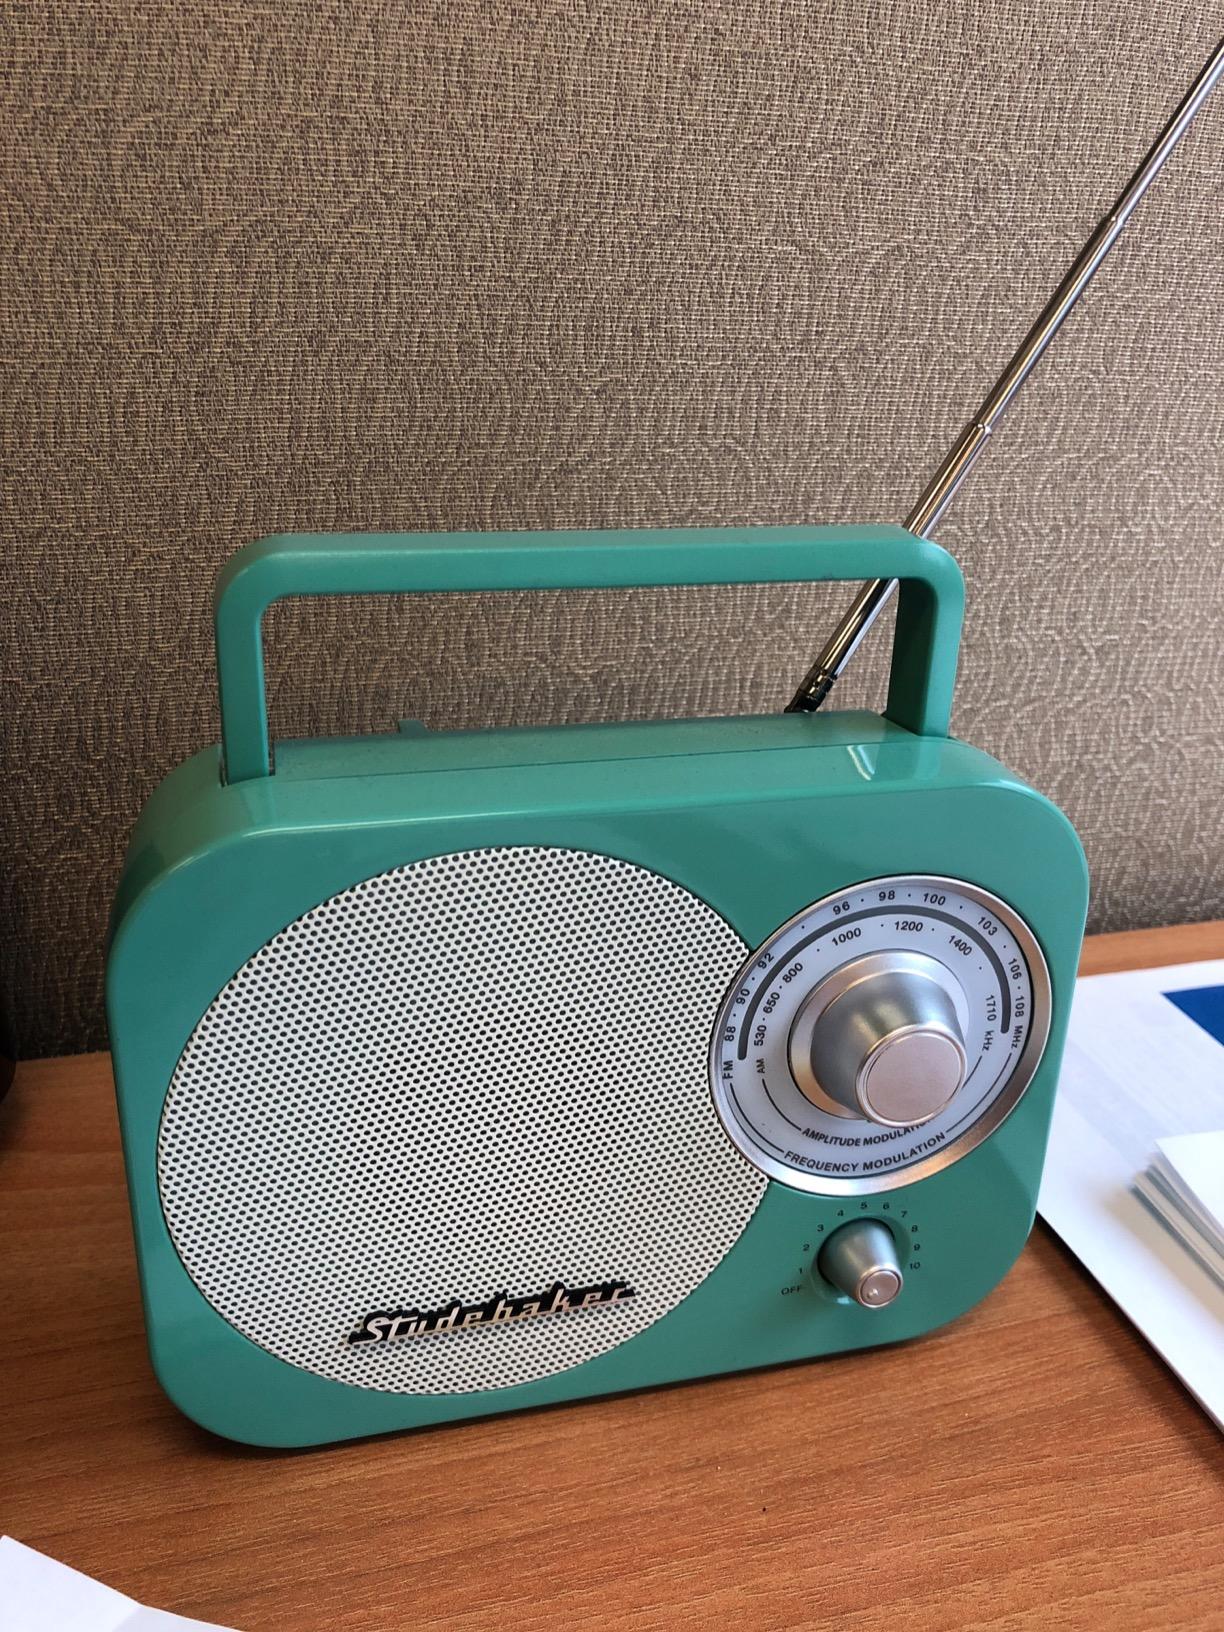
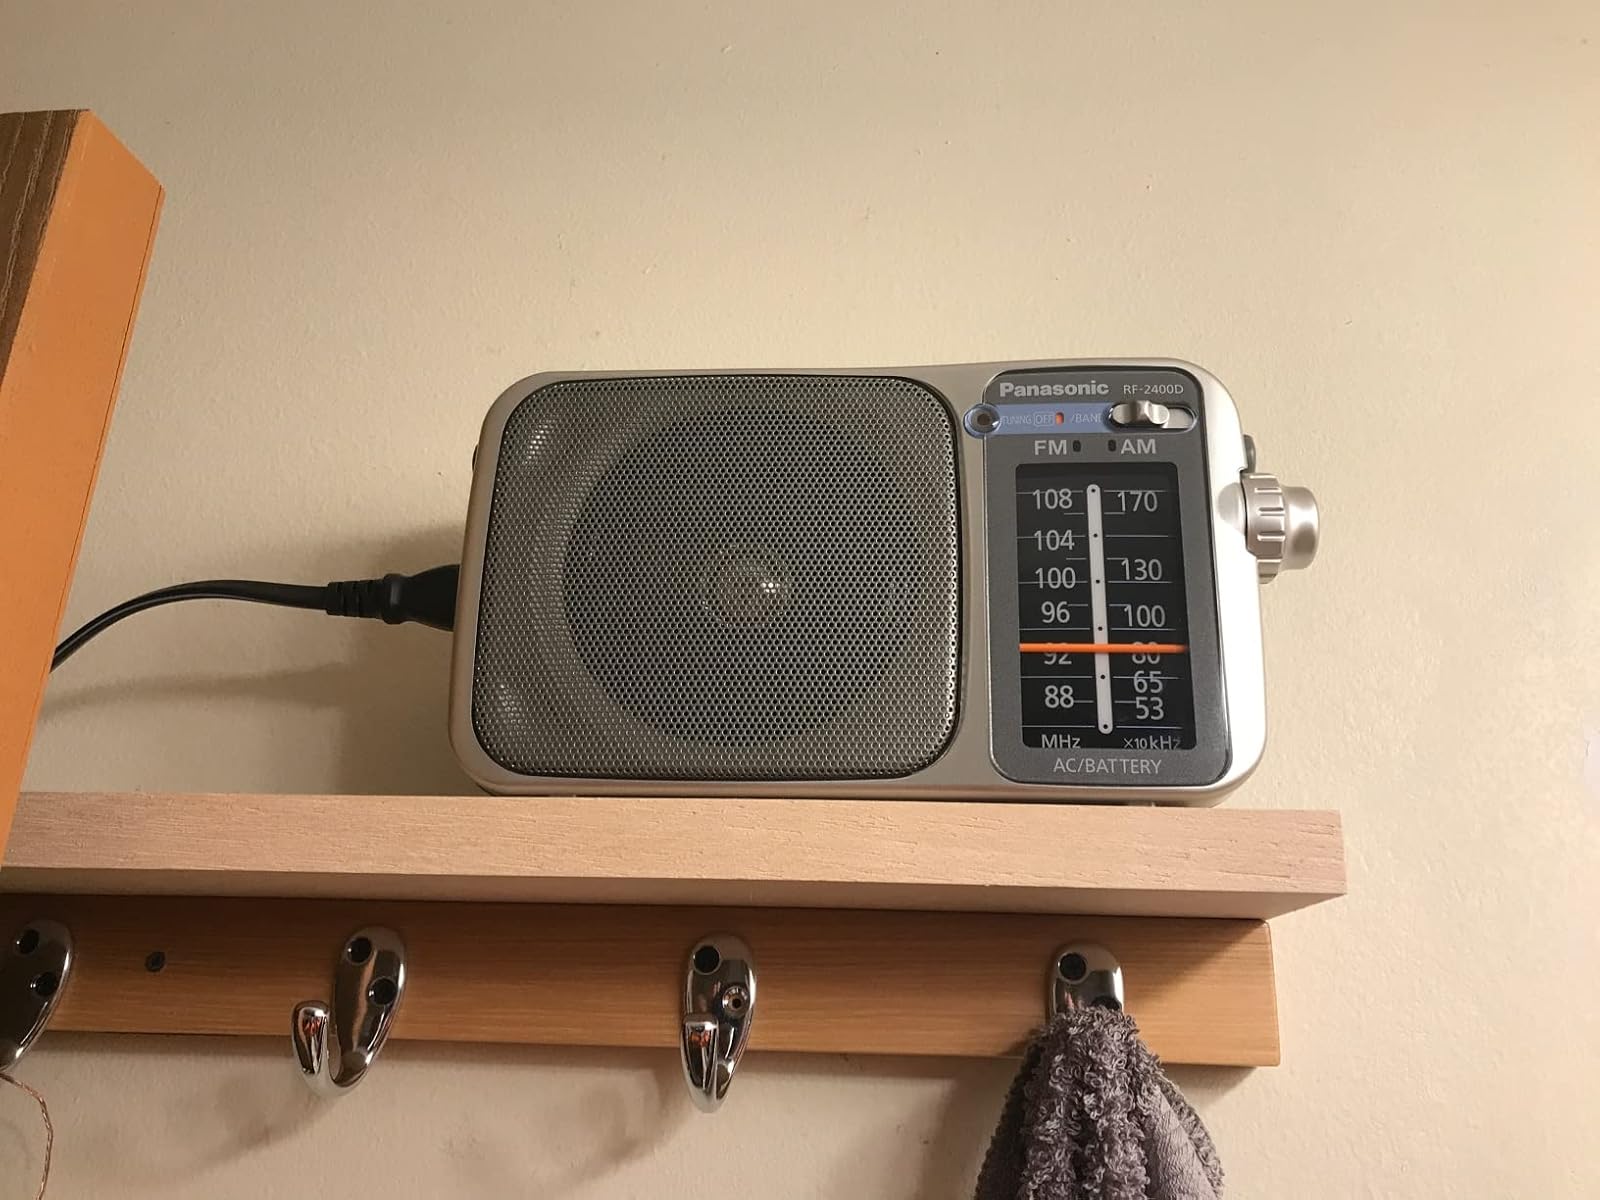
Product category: radio
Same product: no